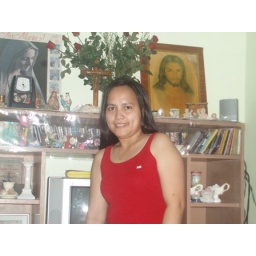
bday girl in red